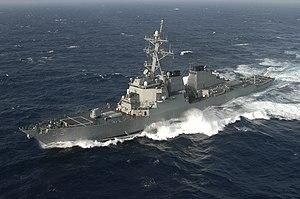
L’USS Barry (DDG-52) est un destroyer américain de la classe Arleigh Burke. Il est le quatrième navire de la United States Navy à être nommé d'après John Barry, un officier de la Continental Navy pendant la guerre d'indépendance des États-Unis. Commissionné en 1992 et toujours en service en 2014, il a été construit au chantier naval Ingalls de Pascagoula dans l'État du Mississippi et son port d’attache est la base navale de Norfolk dans l'État de Virginie. Il appartient au Carrier Strike Group Two.